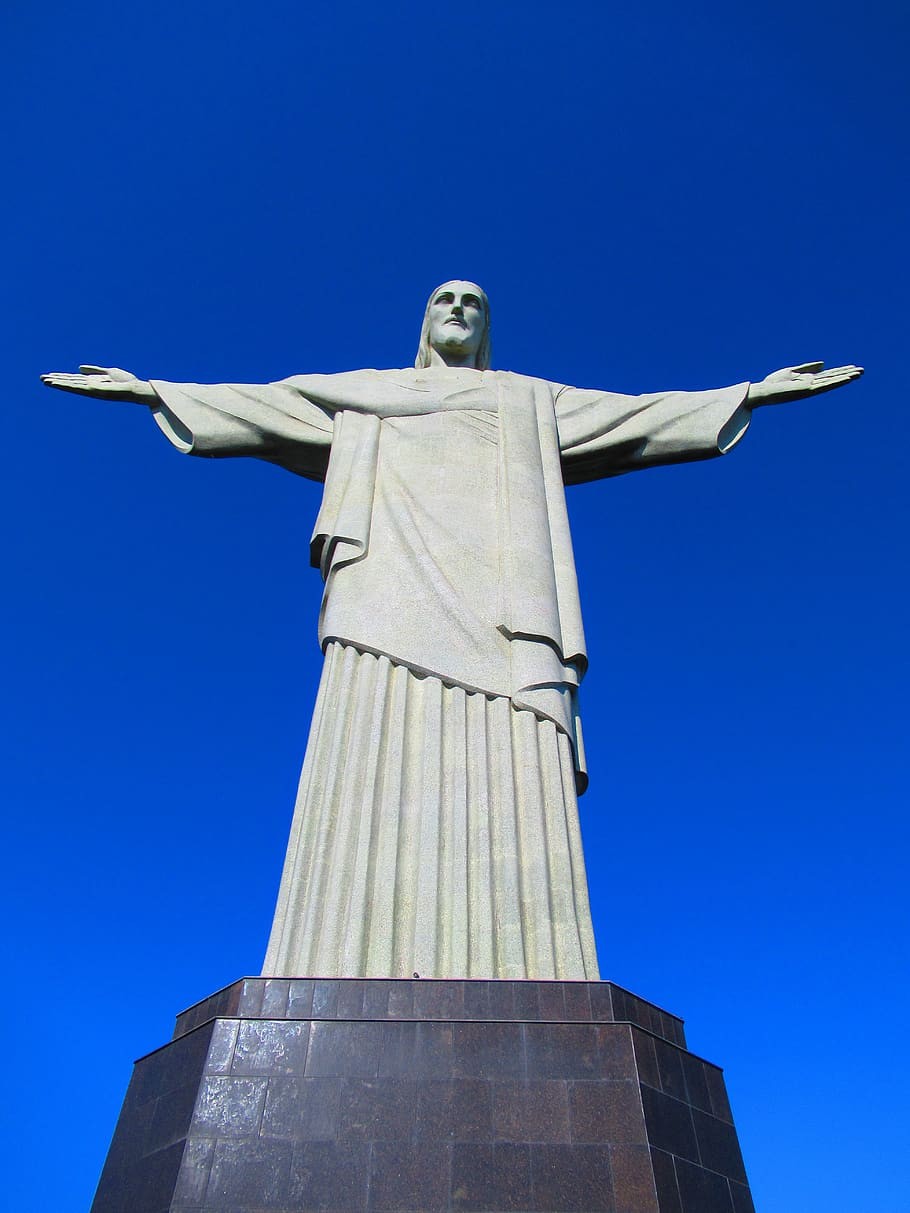
Landmark: Christ the Reedemer